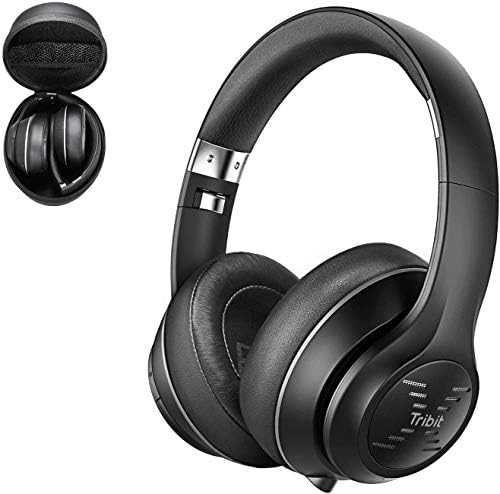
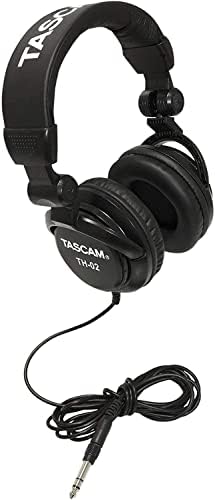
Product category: headphones
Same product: no